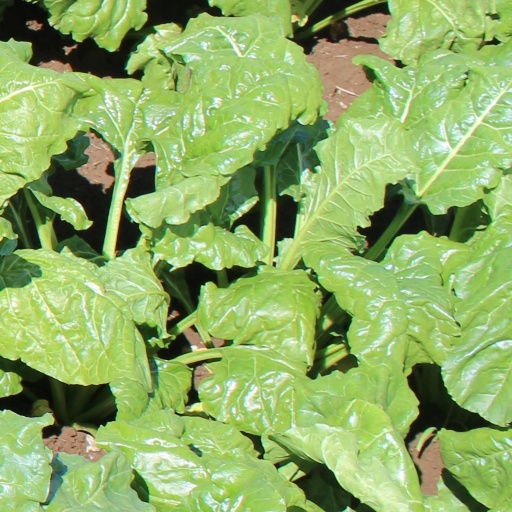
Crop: sugar beet